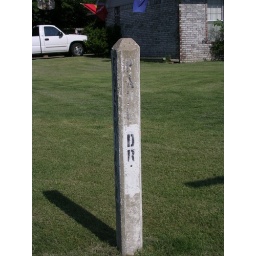
yes yes. this was our street sign back in the day. isnt it awesome. lol.